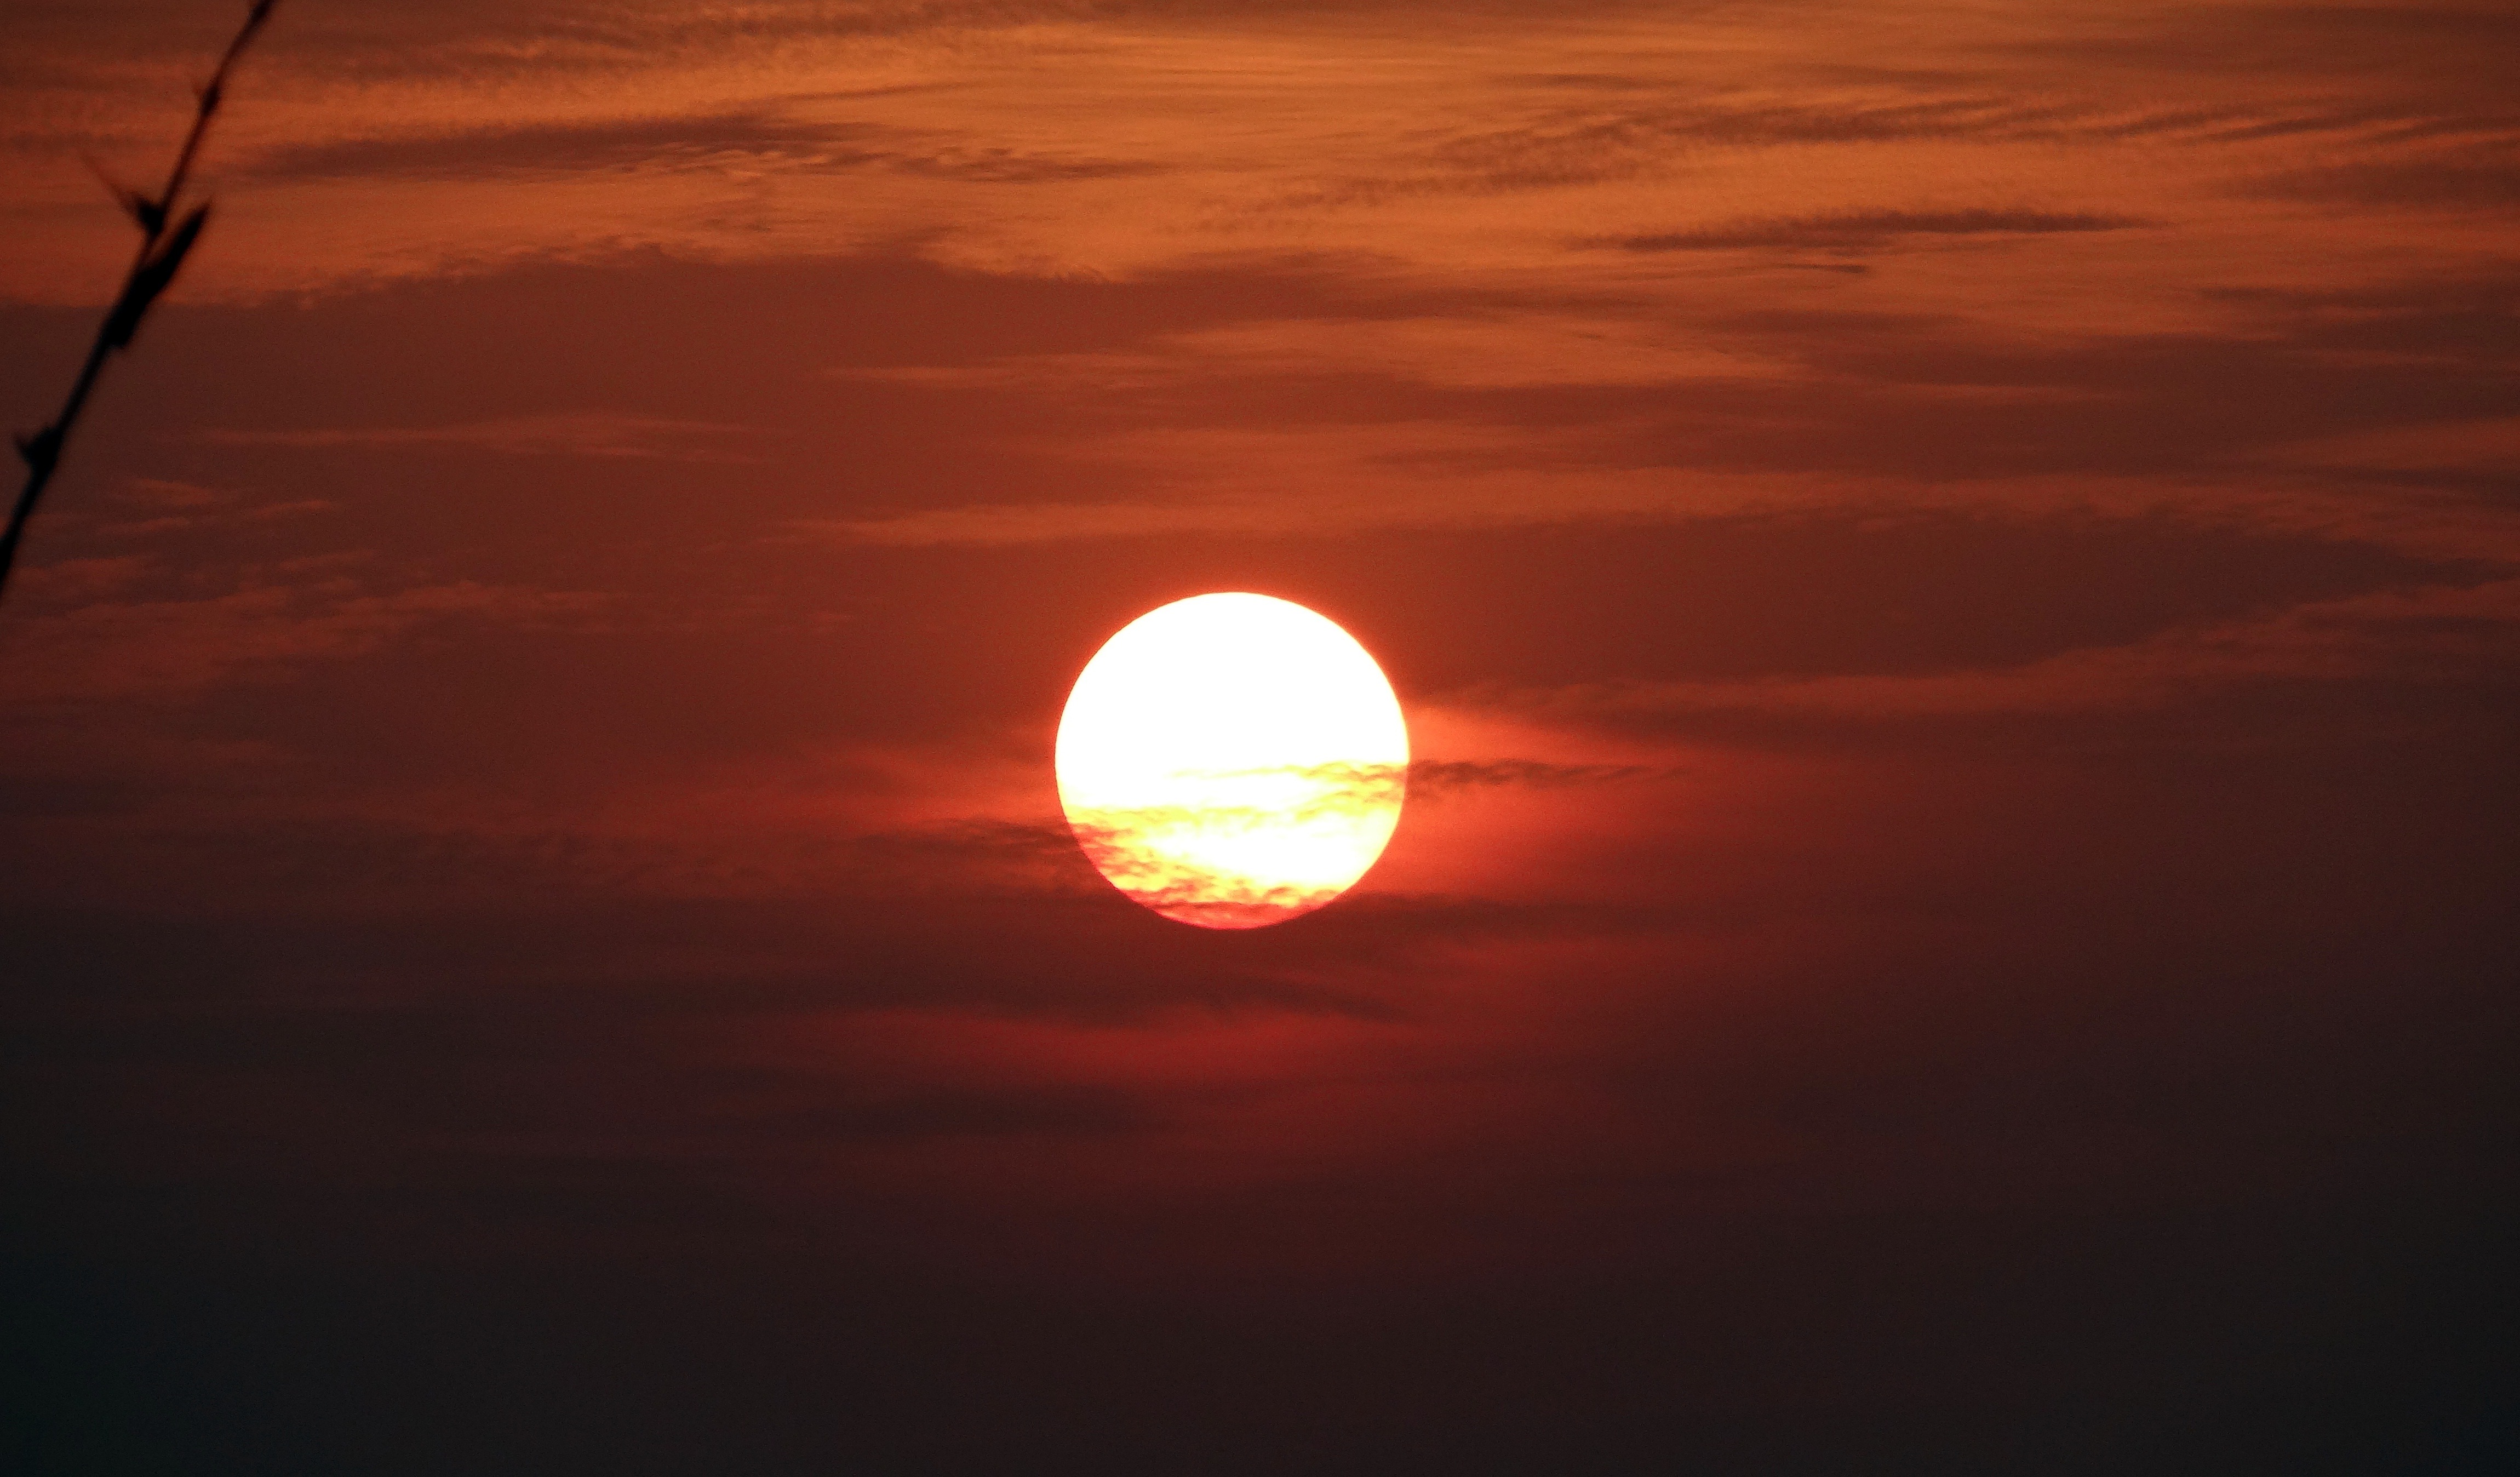
nature, horizon, light, cloud, sky, sun, sunrise, sunset, sunlight, morning, dawn, atmosphere, dusk, environment, evening, reflection, tranquil, scenic, weather, glow, circle, cloudscape, outdoors, clouds, india, halo, meteorology, afterglow, astronomical object, ankola